Sky position (RA, Dec in degrees): 236.478, 3.741
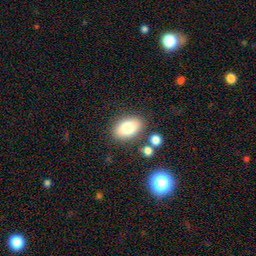
Galaxy morphology: In-between Round Smooth Galaxies